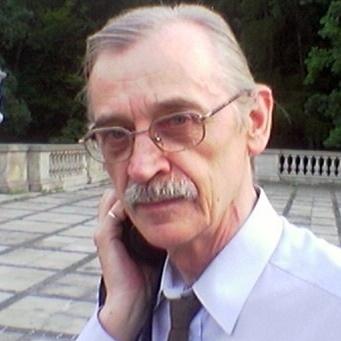
Age: 67